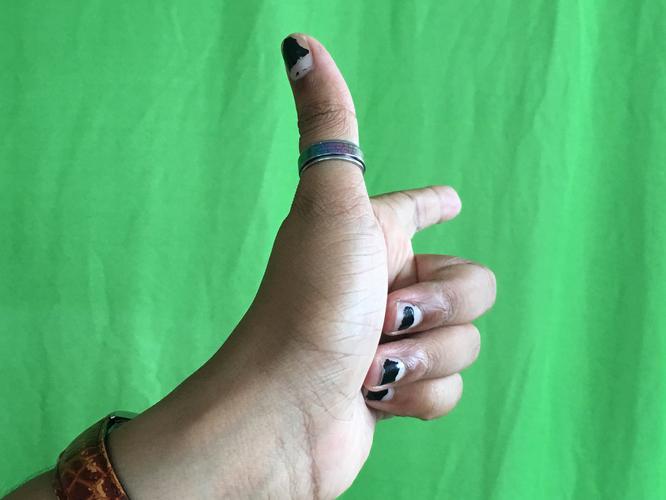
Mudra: Chandrakala
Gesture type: single_hand